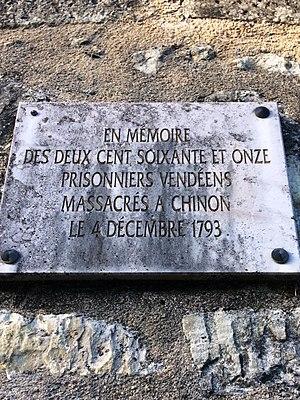
Plaque commémorative du massacre de Vendéens à Chinon
Chinon est une commune française située dans le département d'Indre-et-Loire, en région Centre-Val de Loire. C'est l'une des deux sous-préfectures d’Indre-et-Loire. Ses habitants s’appellent les Chinonais.